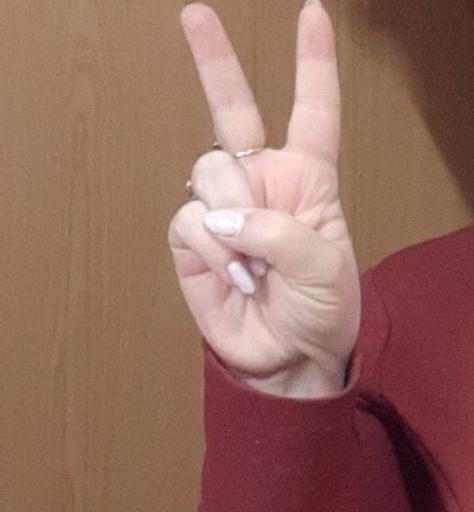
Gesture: peace